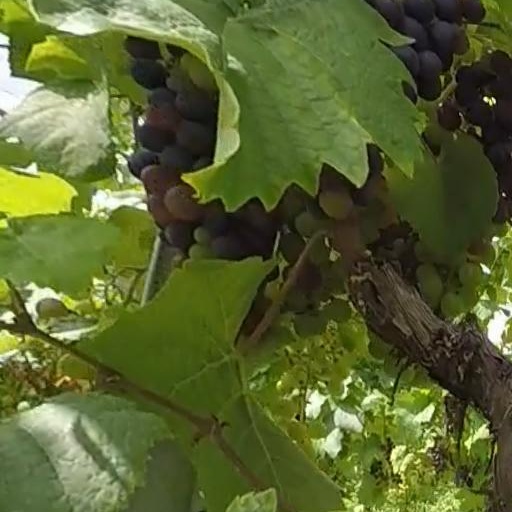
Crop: grape